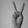
ASL letter: V